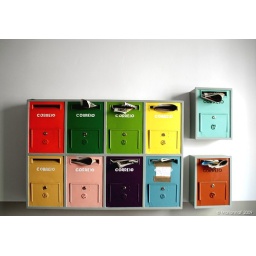
I spotted these in a building while walking around Chiado in Lisbon